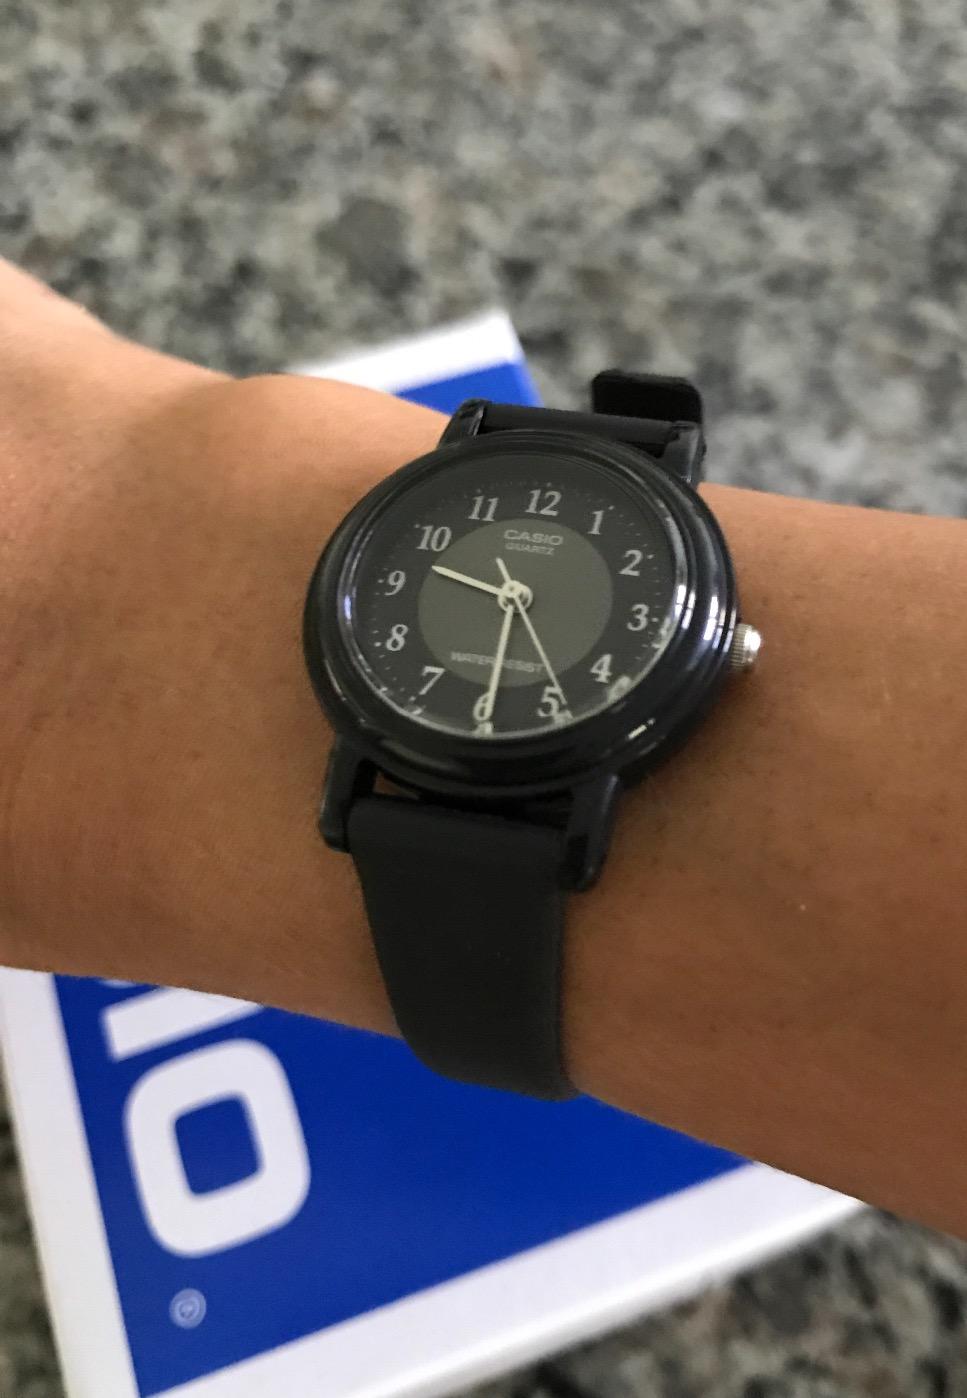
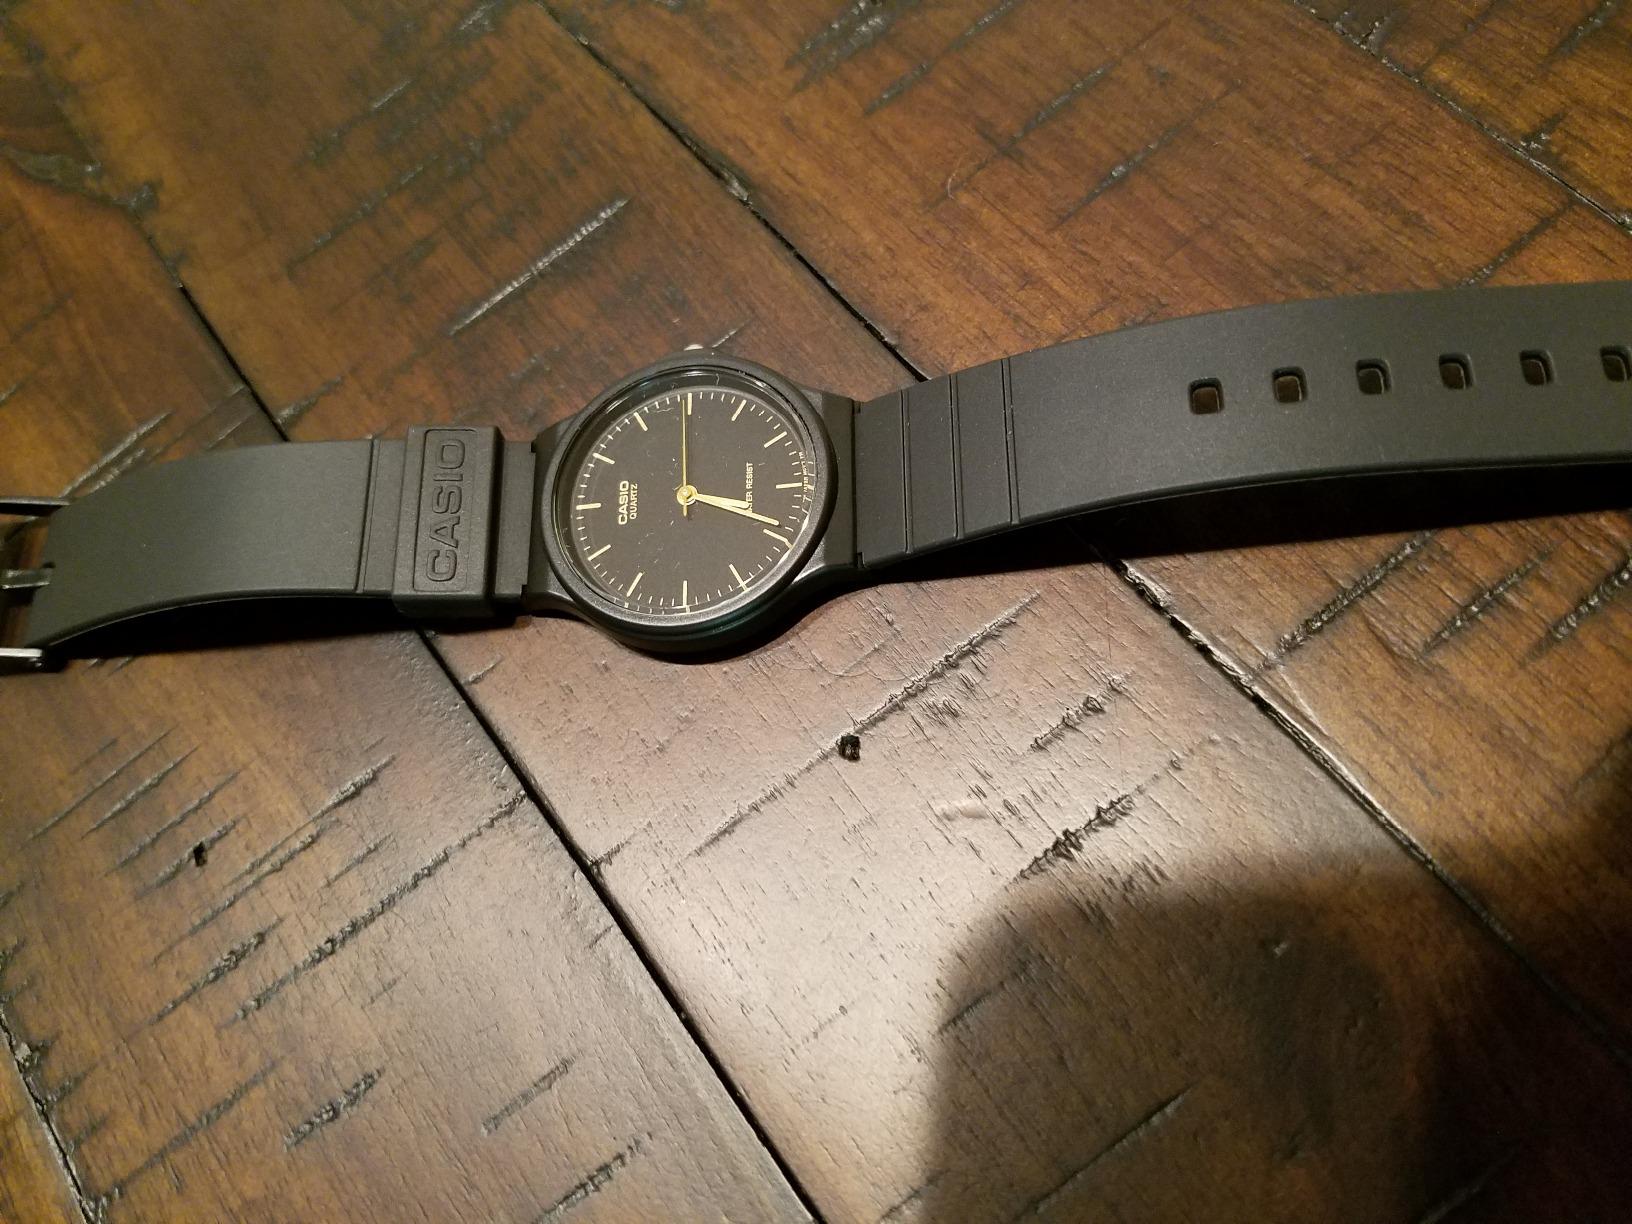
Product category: accessories_watch
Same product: no